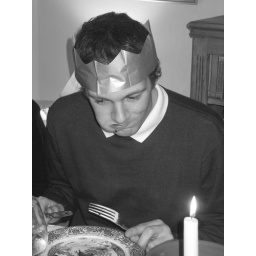
...... I'm afraid every new person in our house runs the gauntlet